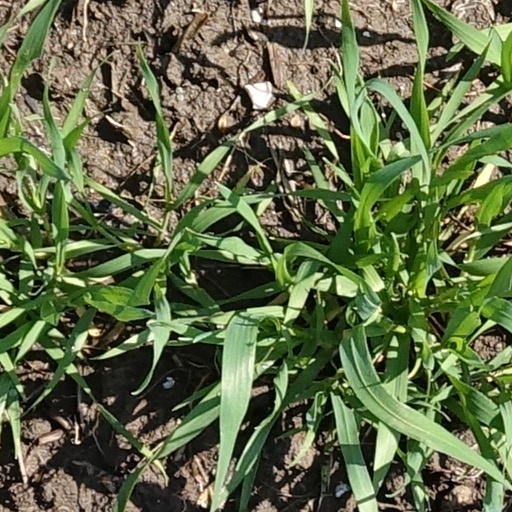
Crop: wheat